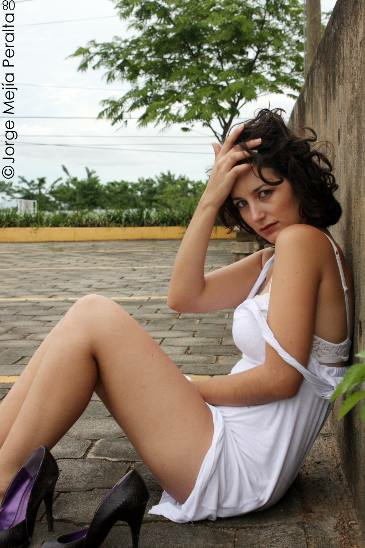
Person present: Yes